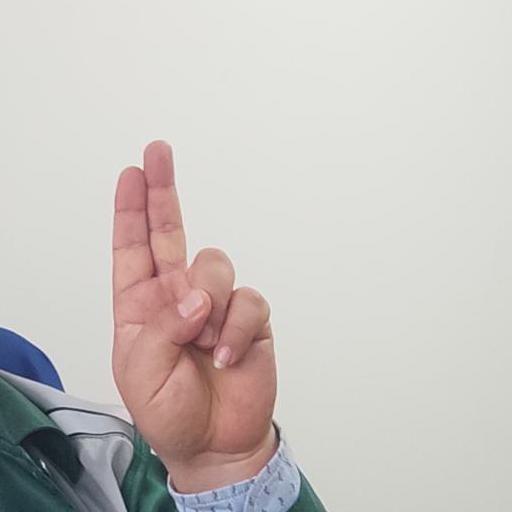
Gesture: two_up